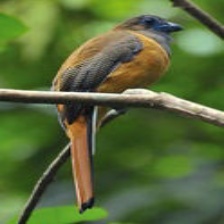
Species: RED NAPED TROGON
Scientific name: HARPACTES KASUMBA